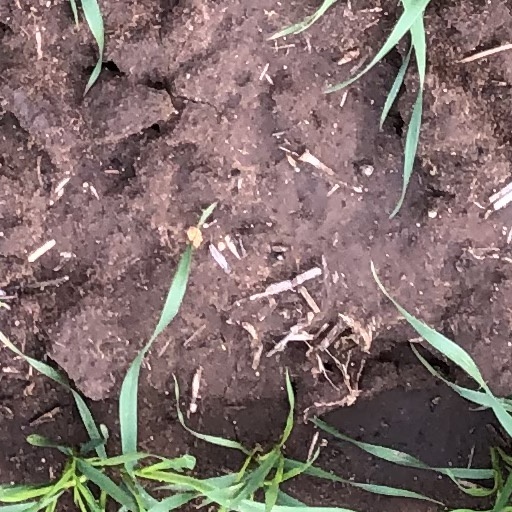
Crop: wheat